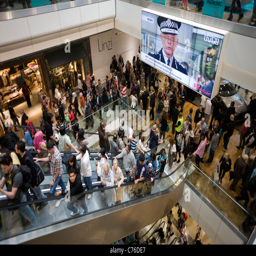
crowds flock to the newly - opened shopping centre , a centerpiece